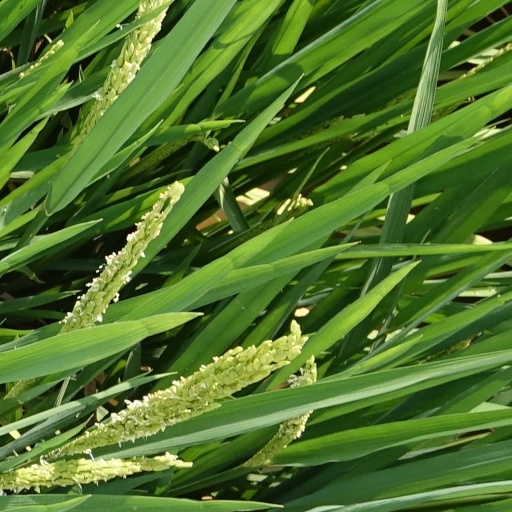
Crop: rice